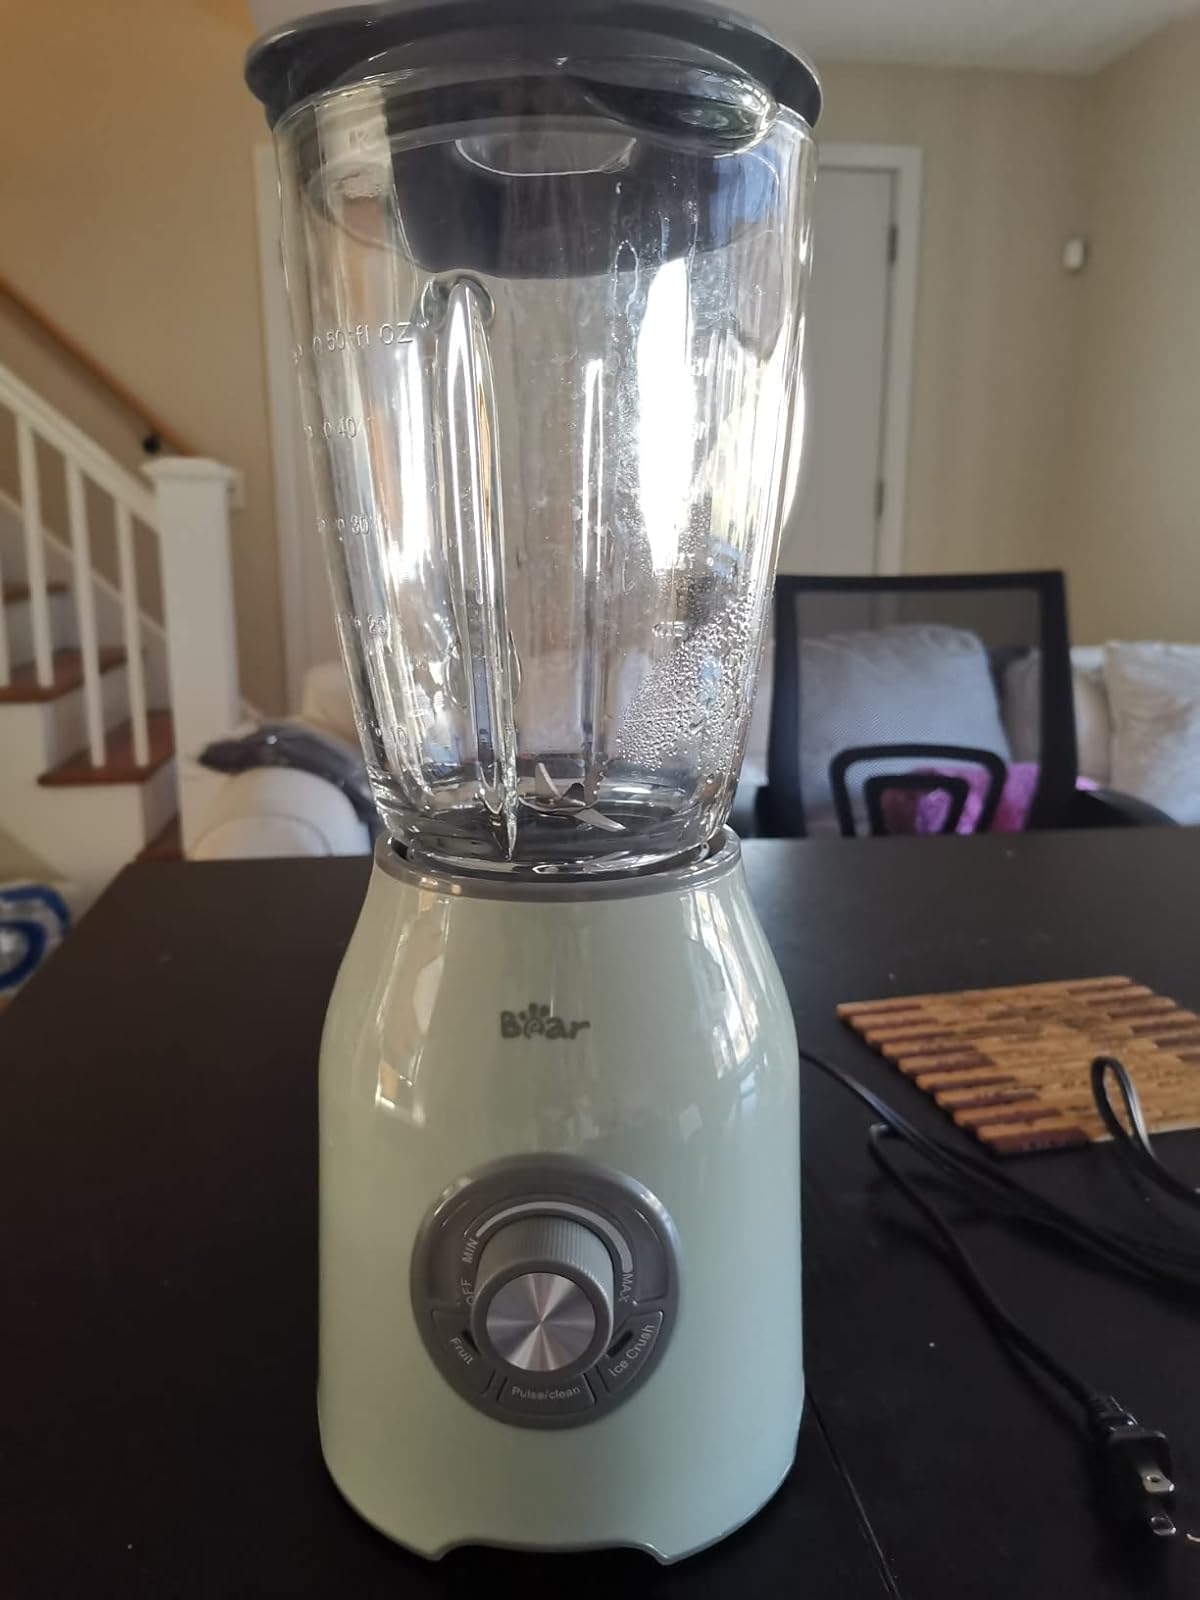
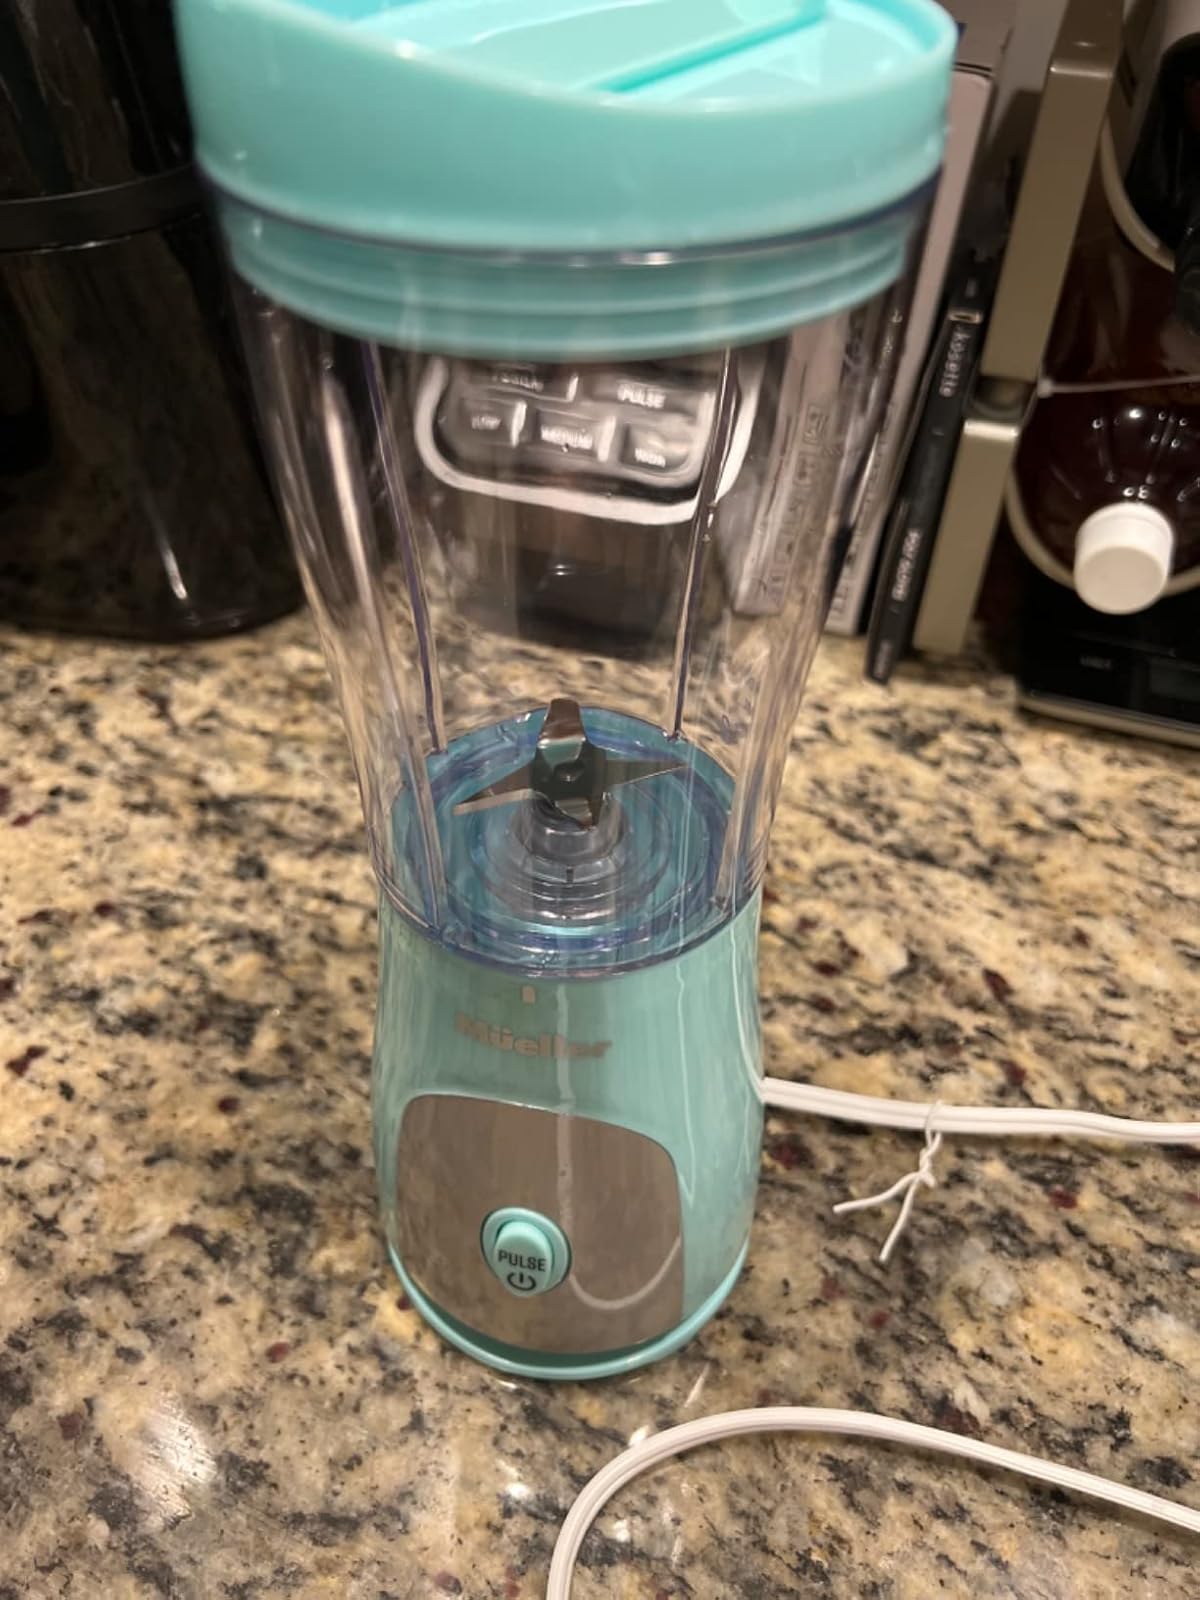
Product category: items_blender
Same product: no